Greg Ward

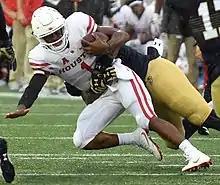
Greg Ward Jr. in 2016

As a true freshman at Houston in 2013, Ward appeared in 10 games as a backup quarterback and wide receiver. He passed for 310 yards with a passing touchdown, rushed for 176 yards with two touchdowns and had 95 receiving yards and a touchdown. Ward started his sophomore year as a starting wide receiver, recording 15 receptions for 139 yards and a touchdown. In October, Ward took over as the starting quarterback, replacing the benched John O'Korn. He started the final eight games, completing 177-of-263 passes for 2,010 yards and 12 touchdowns. He also added 573 rushing yards with six touchdowns. Ward remained Houston's starter his junior year in 2015. He was named the MVP of the 2015 American Athletic Conference Football Championship Game after rushing for 148 yards and two touchdowns. On December 31, 2015, Ward helped the Cougars win the Chick-fil-A Peach Bowl against No. 9 Florida State and was named Offensive Player of the Game.